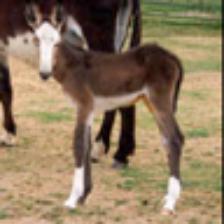
Label: NonHuman